John Chavis

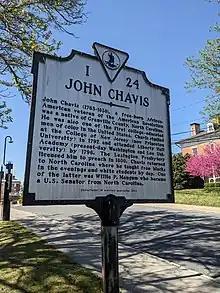
Historical marker on Washington and Lee University campus in Lexington, Virginia

Chavis is the subject of historical markers in both North Carolina and Virginia .